History of the potato

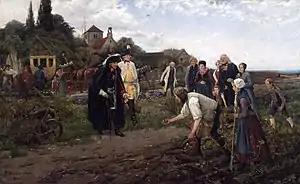
King Frederick the Great of Prussia, a potato proponent, inspects an early harvest. (Robert Warthmüller, 1886)

In the German lands, Frederick the Great, king of Prussia, strove successfully to overcome farmers' skepticism about the potato, and in 1756 he issued an official proclamation mandating its cultivation. This ('potato order') termed the unfamiliar tuber "a very nutritious food supplement." Frederick was sometimes known as the ('potato king').